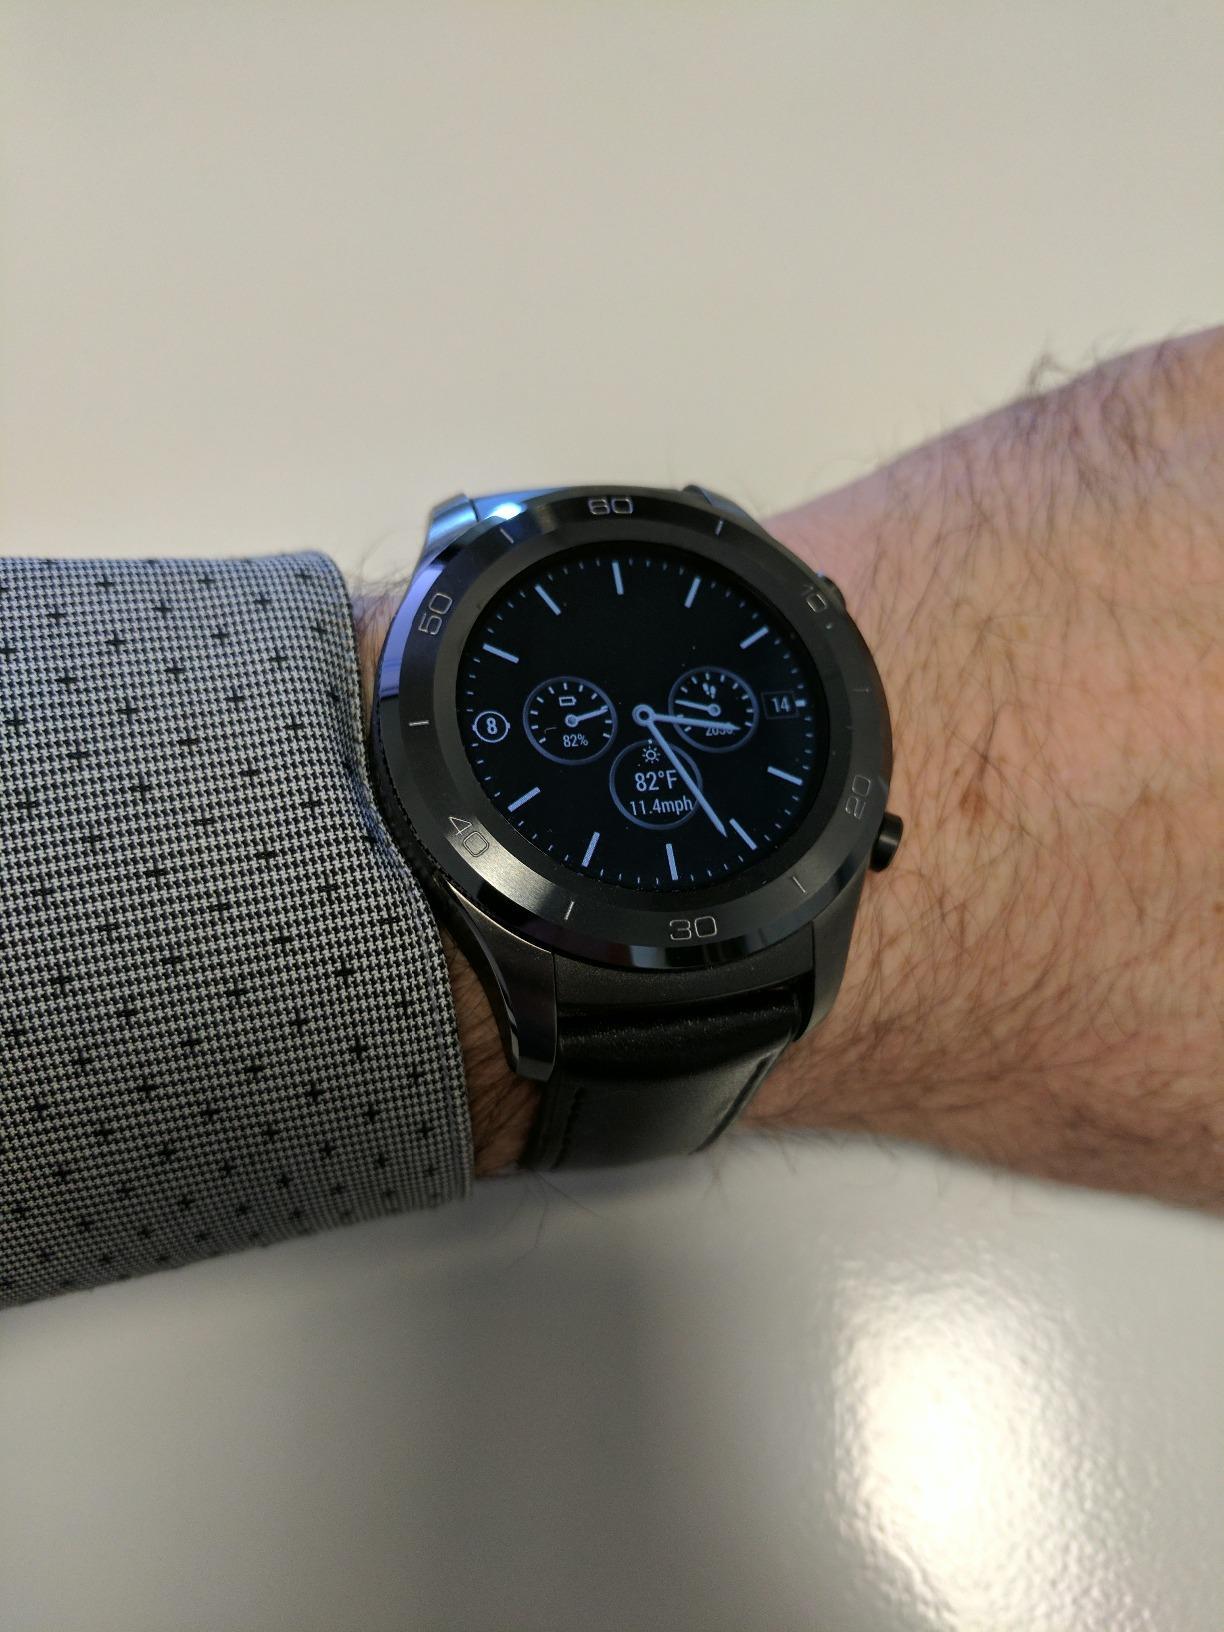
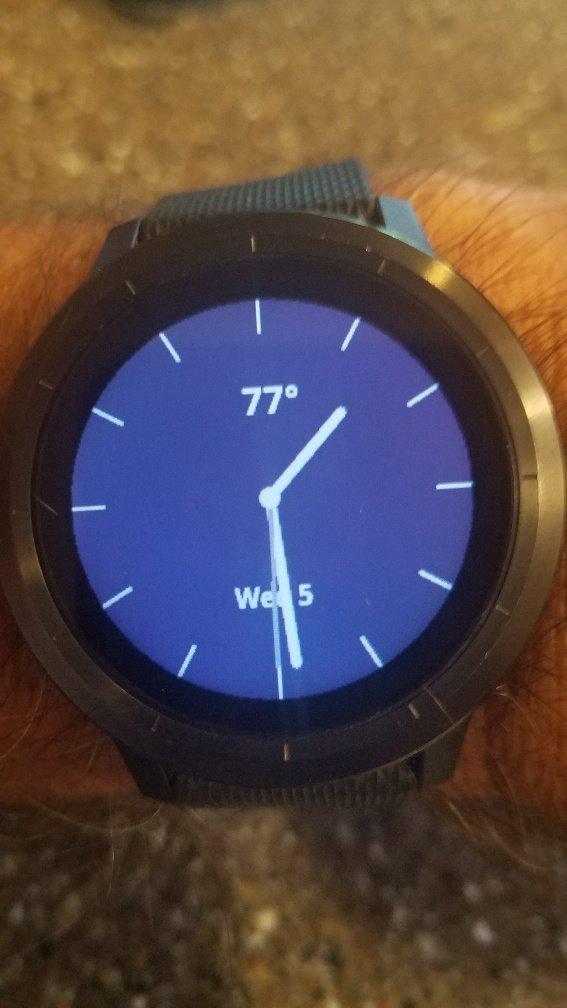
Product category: smartwatch
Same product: no